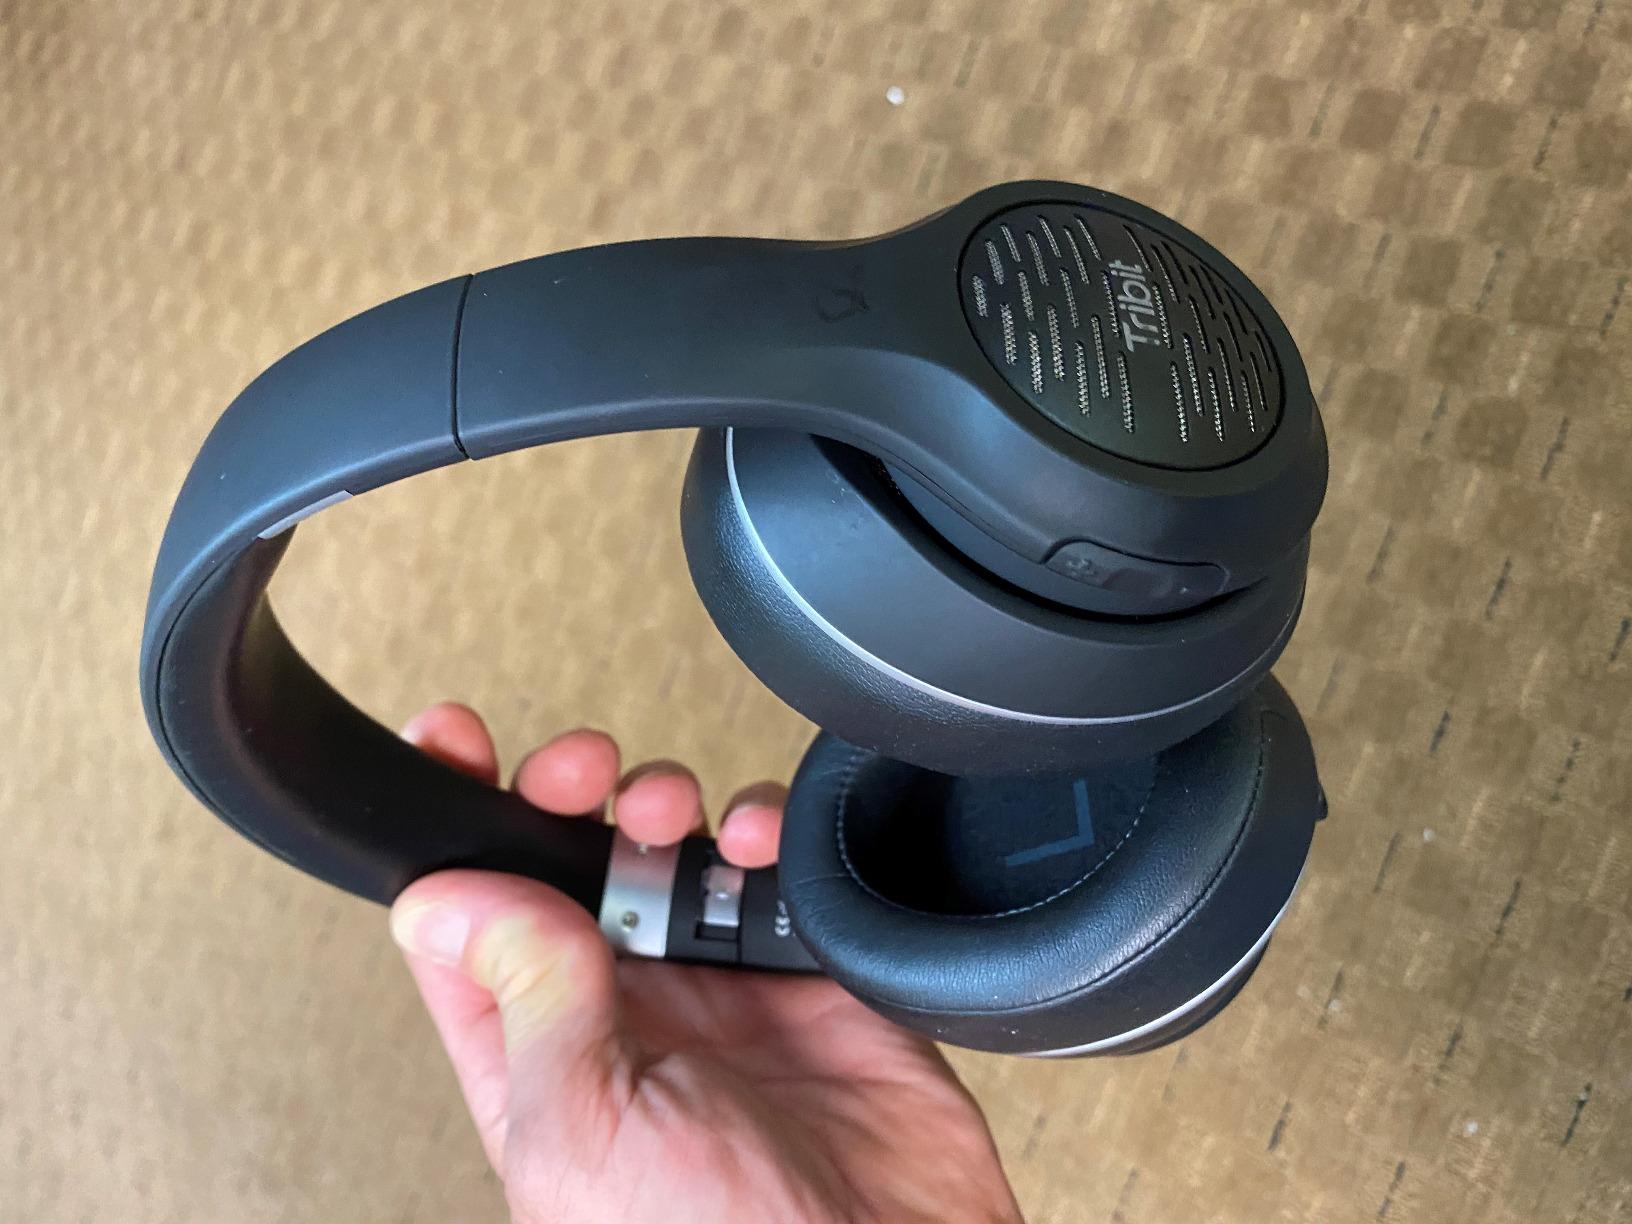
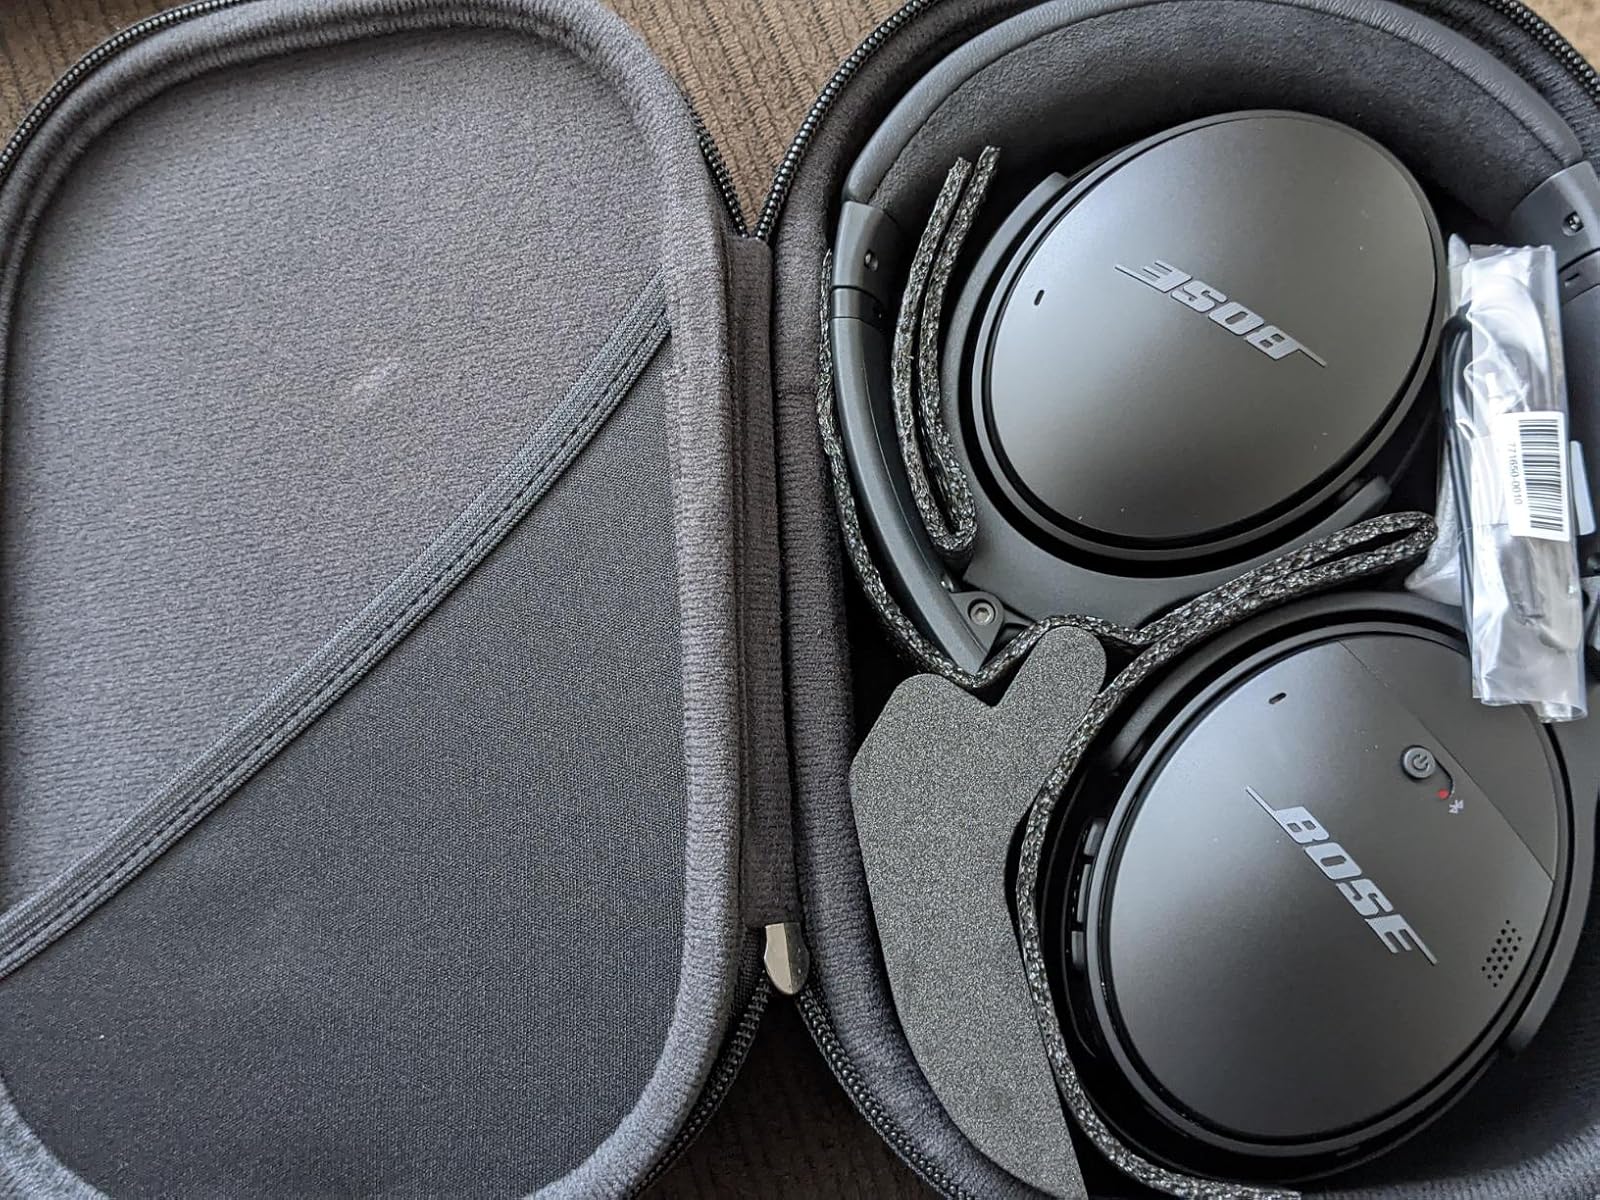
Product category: headphones
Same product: no